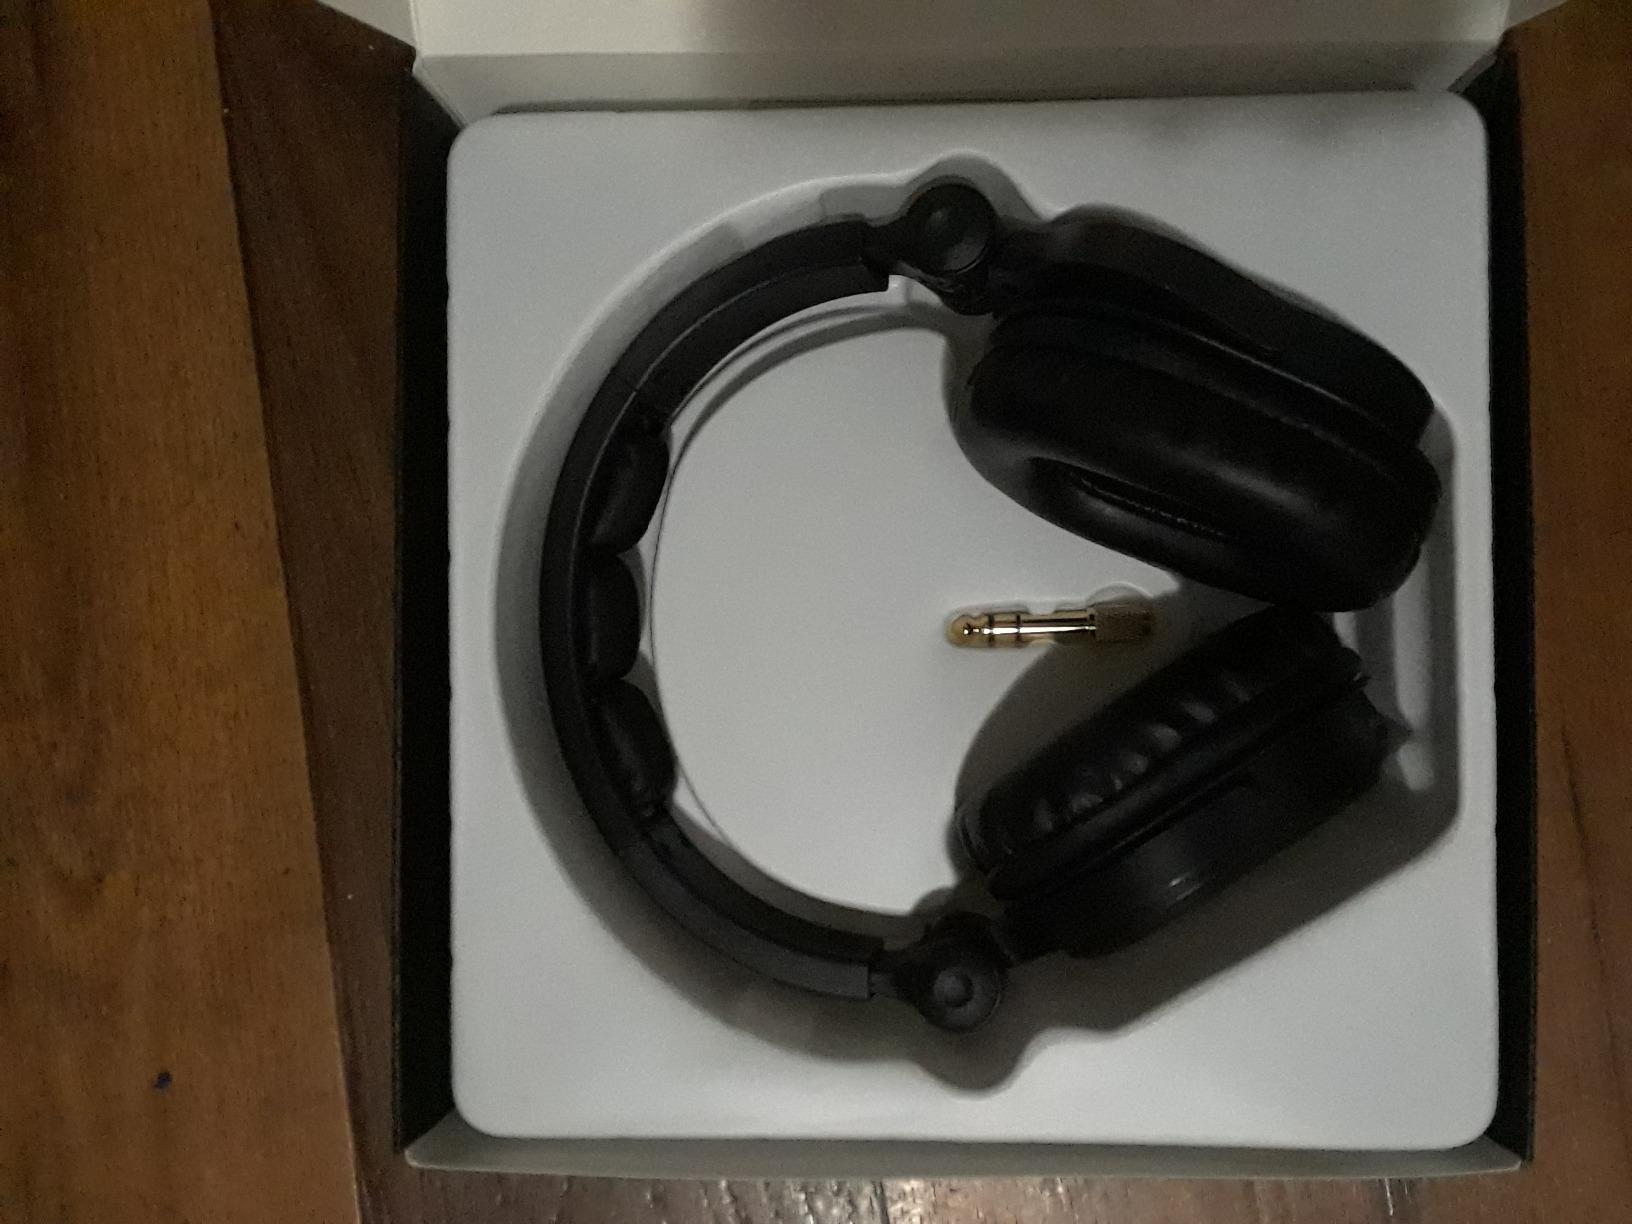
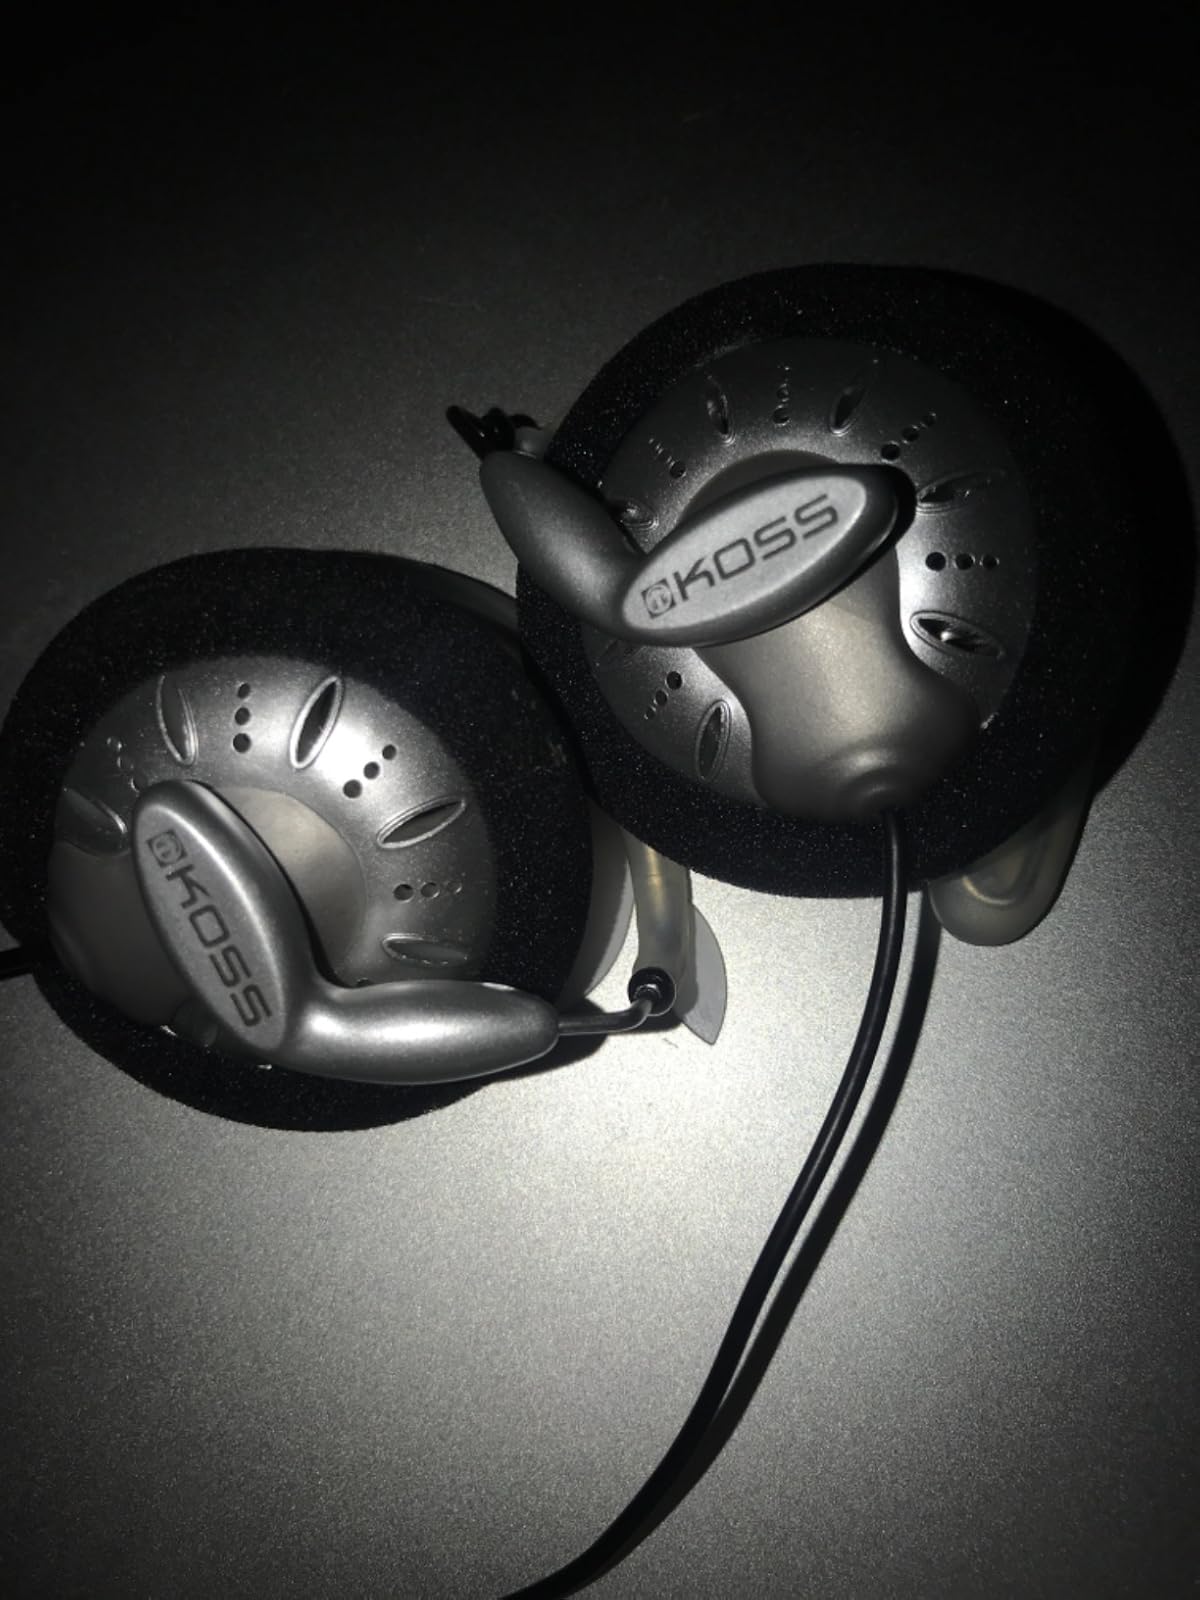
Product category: headphones
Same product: no